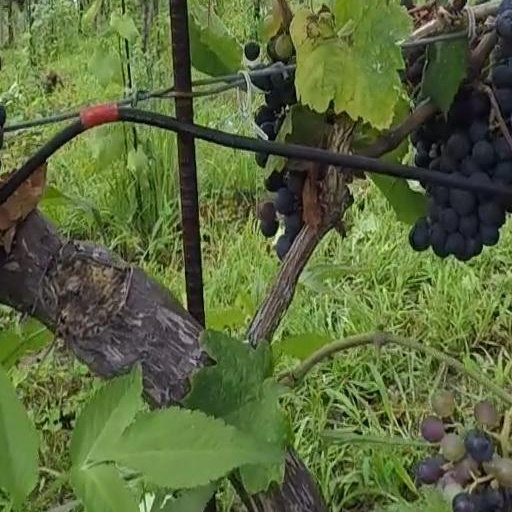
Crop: grape